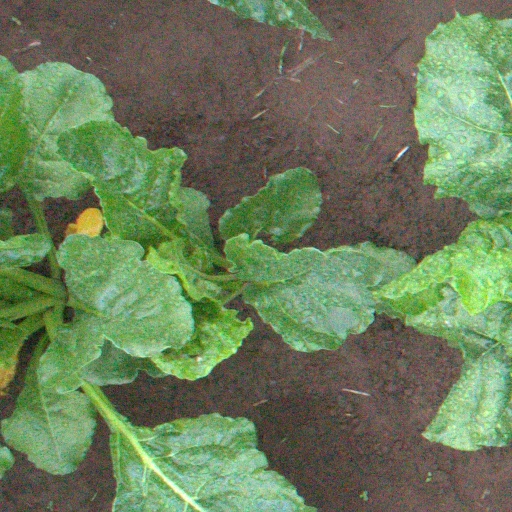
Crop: sugar beet